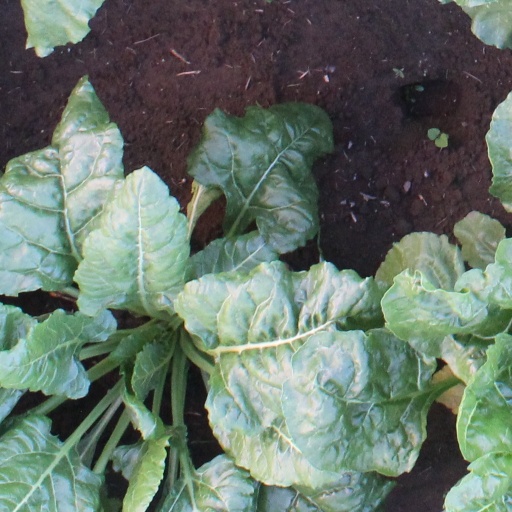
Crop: sugar beet